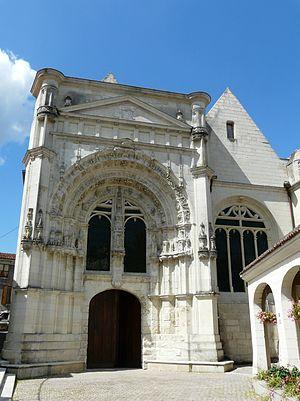
Le portail de l'église Saint-Pierre du marché, Loudun, Vienne, France
Jeanne de Belcier, également connue sous le nom de sœur Jeanne des Anges, née le 2 février 1602 à Cozes, et morte le 29 janvier 1665 à Loudun, est une religieuse ursuline française. Elle est restée célèbre pour avoir été, en 1632, la protagoniste principale de l'affaire des possédées de Loudun, qui conduisit, en 1634, à la mort sur le bûcher du prêtre Urbain Grandier, après un procès en sorcellerie instruit à la demande du cardinal de Richelieu.
Cet article recense une partie des monuments historiques de la Vienne, en France.
L'église Saint-Pierre, ou Saint-Pierre-du-Marché, est une église catholique située à Loudun, en France.